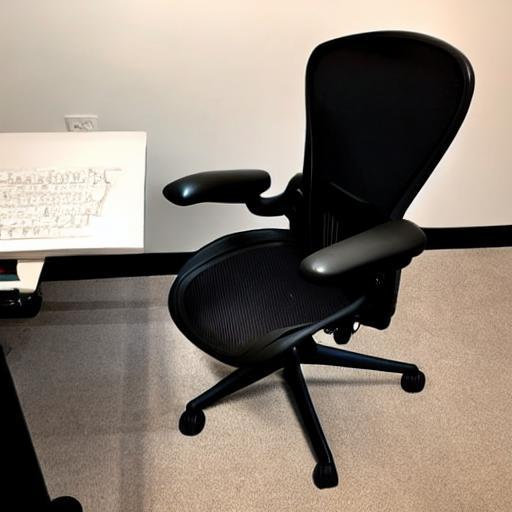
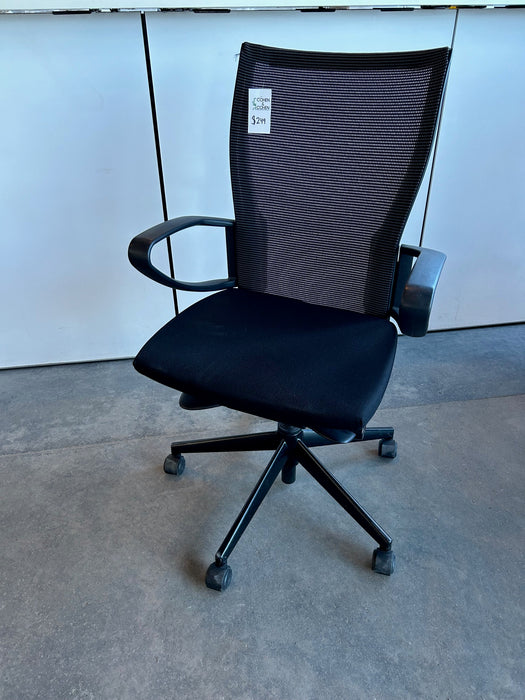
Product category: items_chair
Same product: no